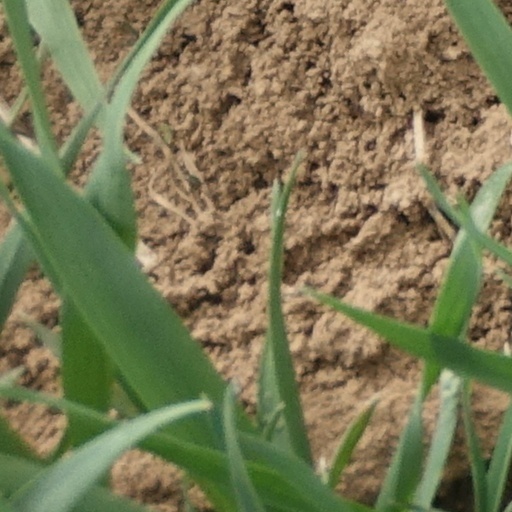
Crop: wheat